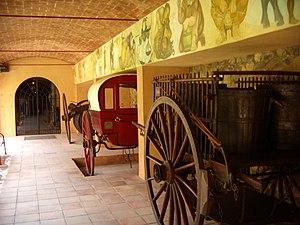
Le conca de Barberà est un vin espagnol bénéficiant d'une dénomination d'origine protégée.